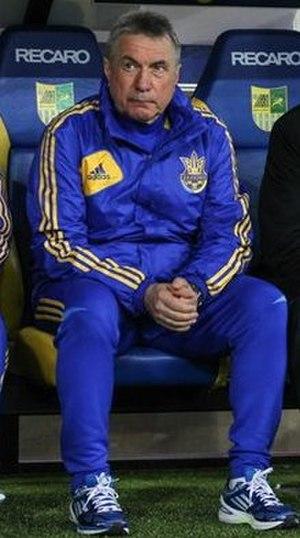
Vladimir Ivanovitch Onischenko est un joueur de football international soviétique, qui évoluait au poste d'attaquant, avant de devenir ensuite entraîneur.